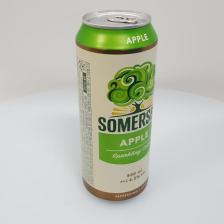
Label: cans